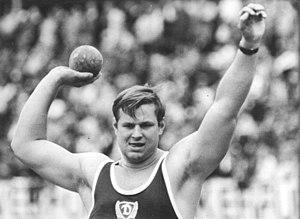
Hartmut Briesenick, né le 17 mars 1949 à Luckenwalde et décédé le 8 mars 2013, est un athlète allemand, spécialiste du lancer du poids. Concourant pour la République démocratique allemande dans les années 1970, il est sacré champion d'Europe à deux reprises en 1971 et 1974, et s'adjuge par ailleurs la médaille de bronze aux Jeux olympiques d'été de 1972 à Munich.